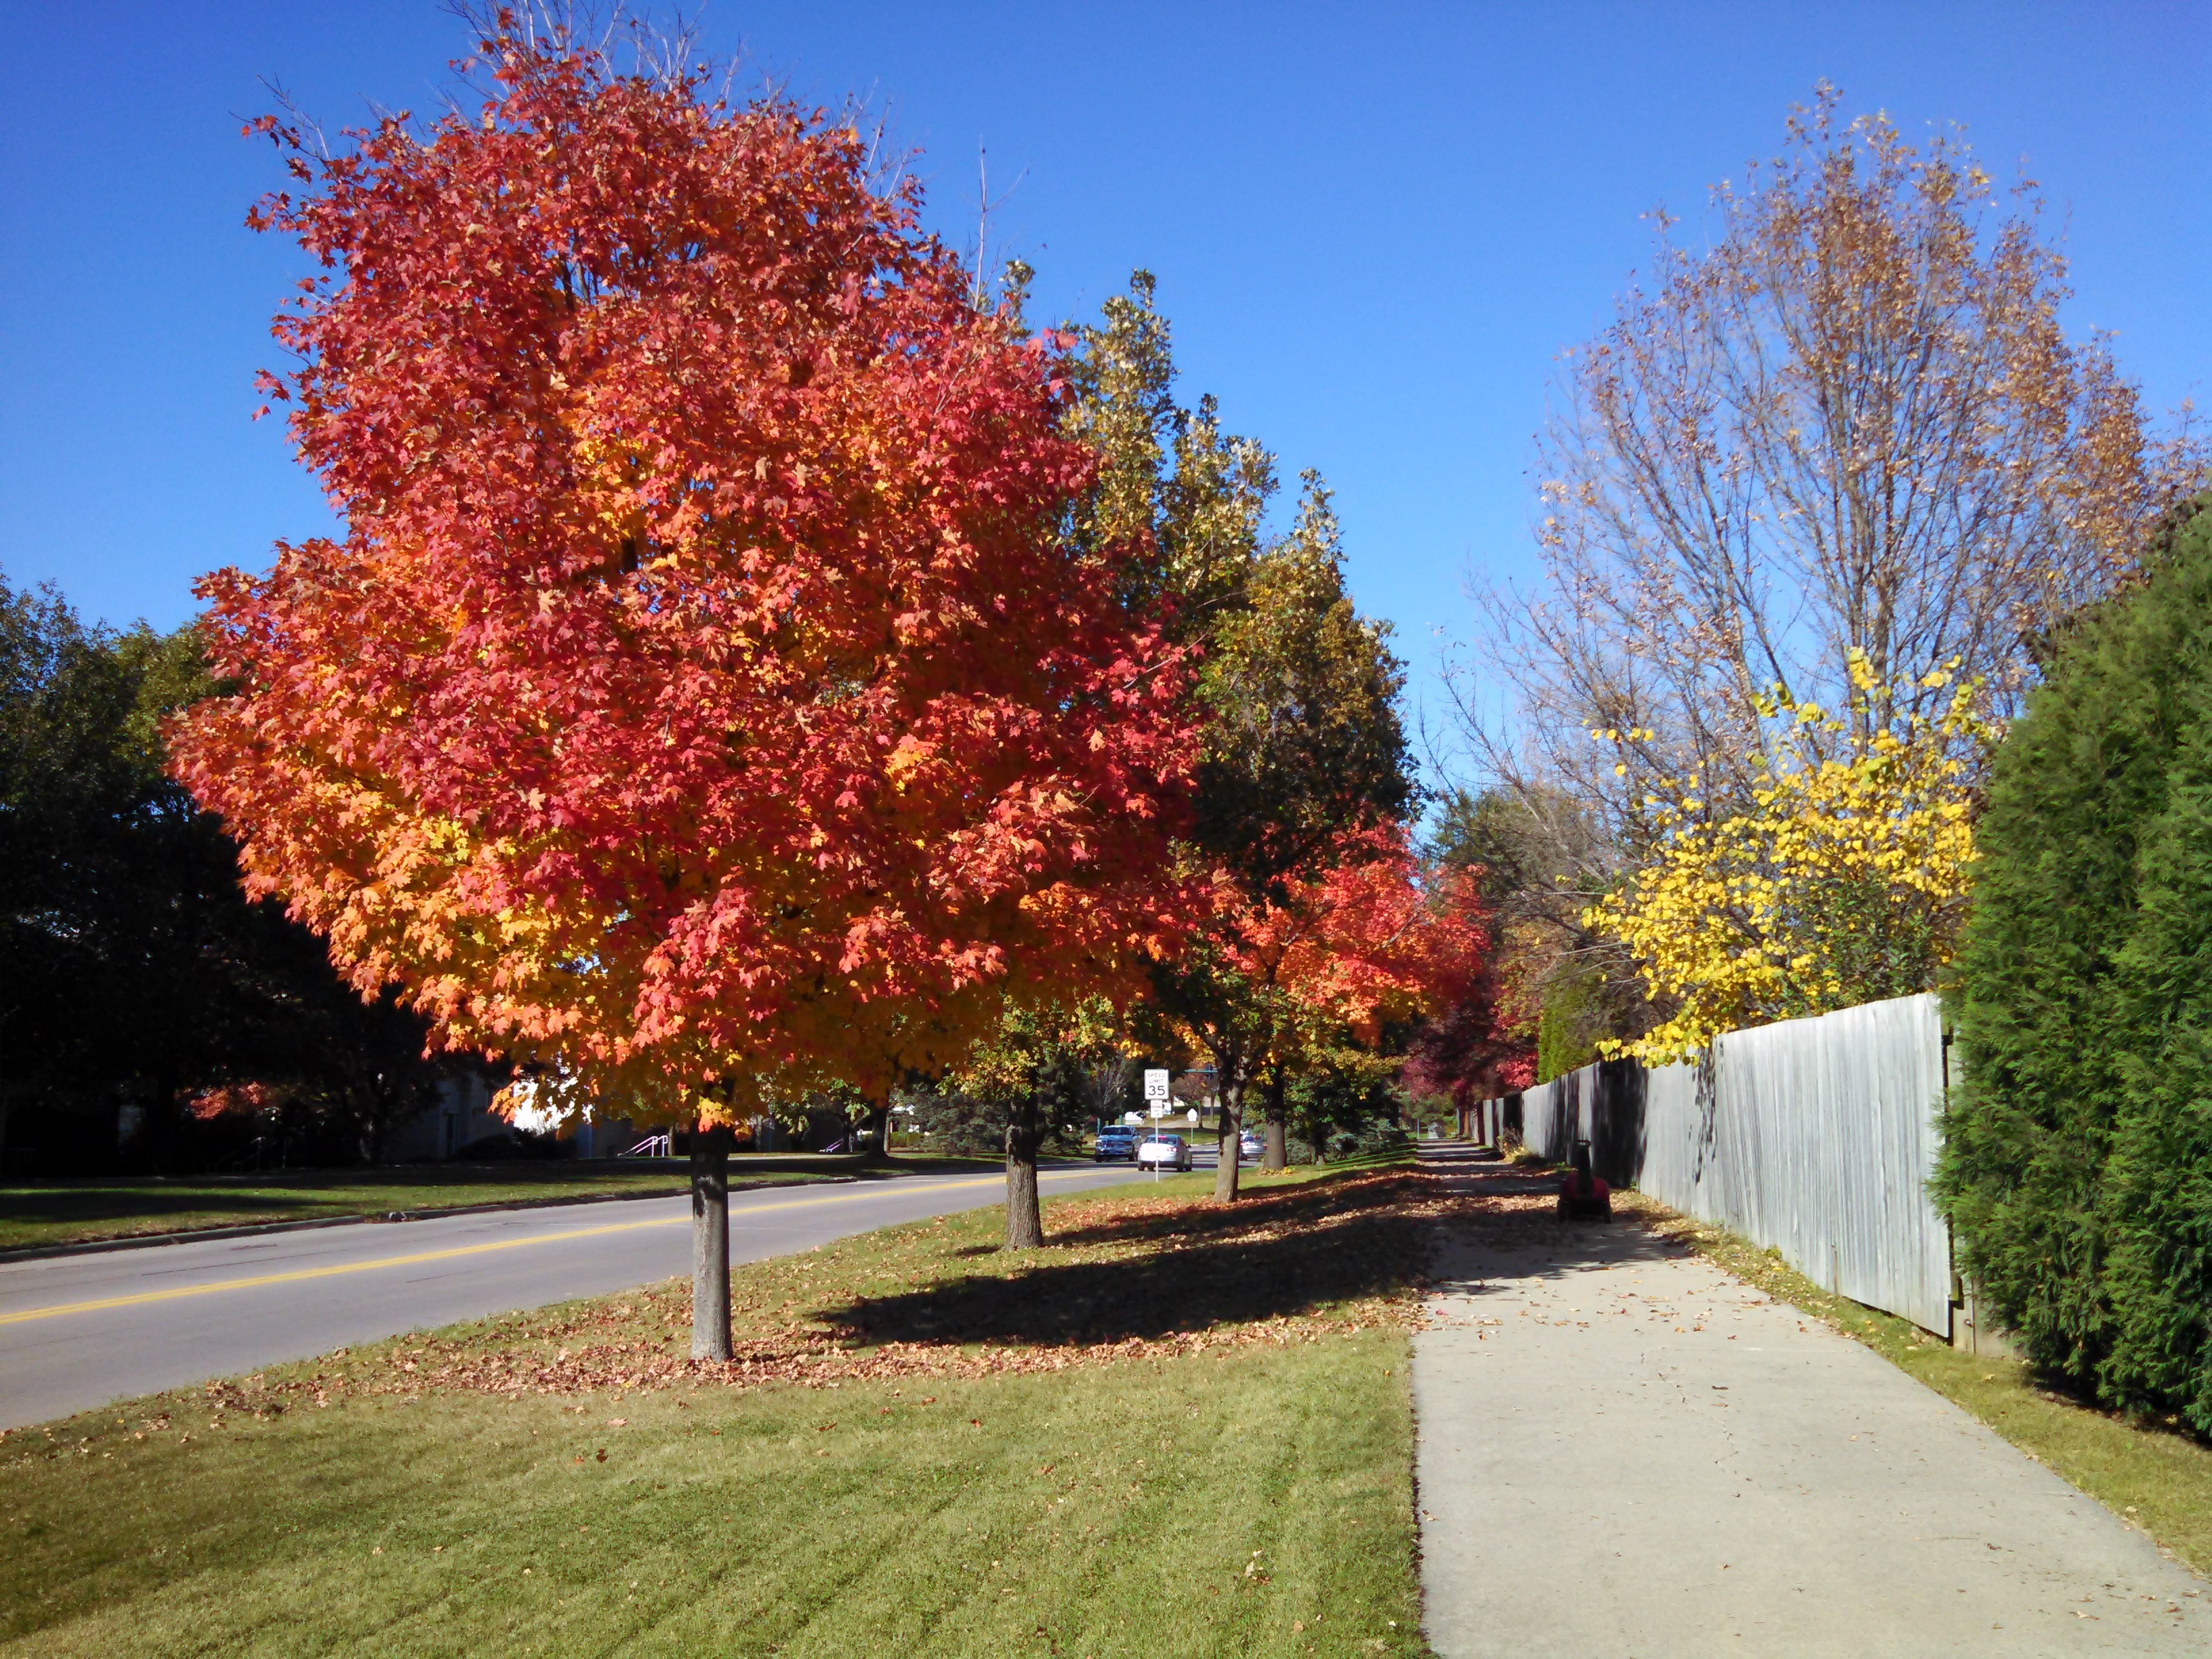
landscape, tree, nature, plant, sunlight, leaf, fall, flower, red, scenic, autumn, park, botany, colorful, garden, season, maple tree, leaves, outdoors, sunny, shrub, autumn leaves, fall leaves, fall trees, flowering plant, fall season, woody plant, land plant